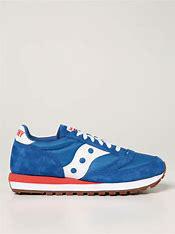
Brand: Saucony
Model: Jazz 81